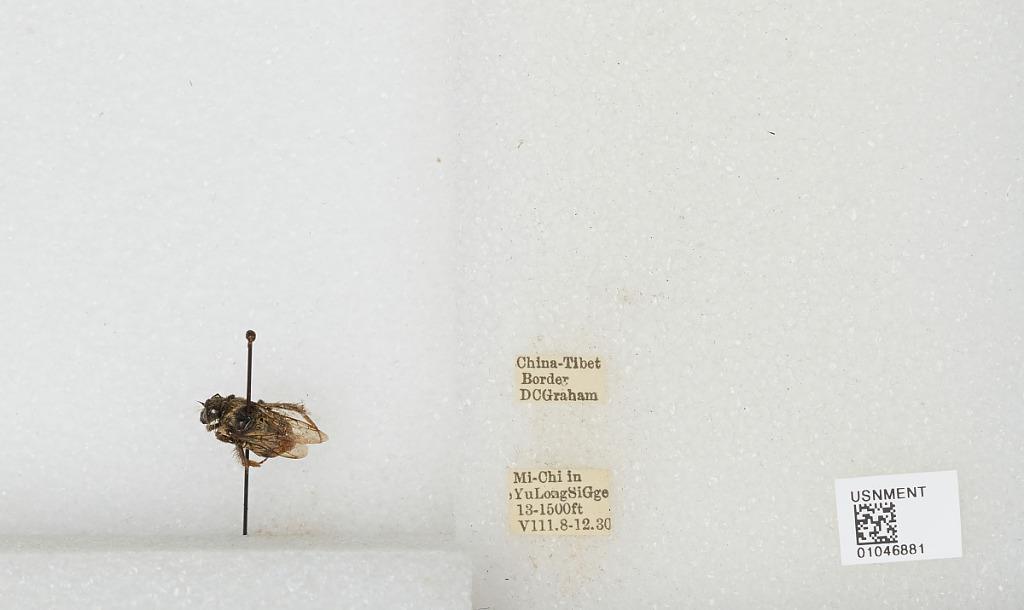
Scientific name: Bombus sp.
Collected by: D. Graham
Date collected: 1930-8-8
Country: China
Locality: Mi-Chi in Yu Long Si Gge, China-Tibet border